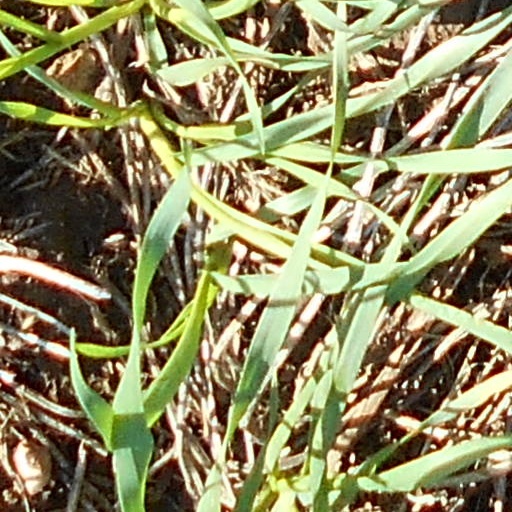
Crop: wheat